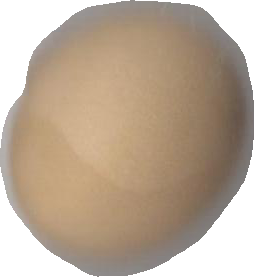
Variety: Grobogan